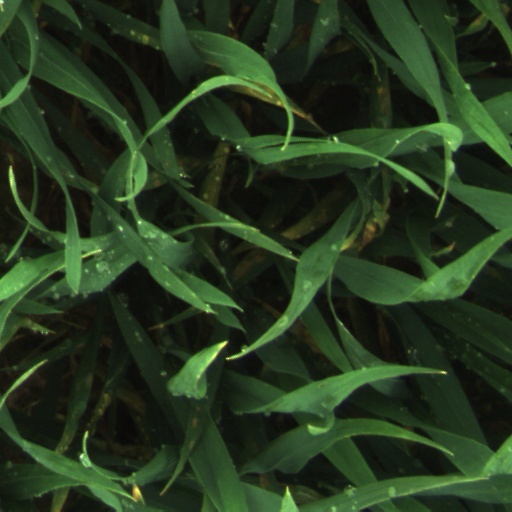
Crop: wheat